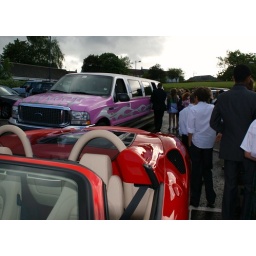
The girls arrive in a pink limo!